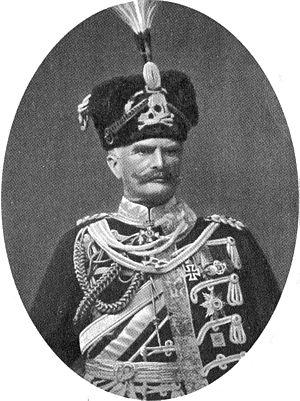
L'insigne allemand Totenkopf représente une tête de mort vue de face puis de trois quarts sous le IIIᵉ Reich, deux fémurs se croisant au-dessous puis derrière la mâchoire.